Lili Parthey

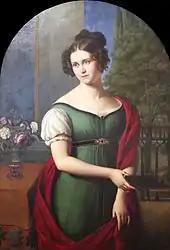

Lili Parthey (real name "Elisabeth Parthey" (1800 – 1829) was a German author whose diaries are regarded as important historical testimonies to the Biedermeier era.